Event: Nepal Earthquake
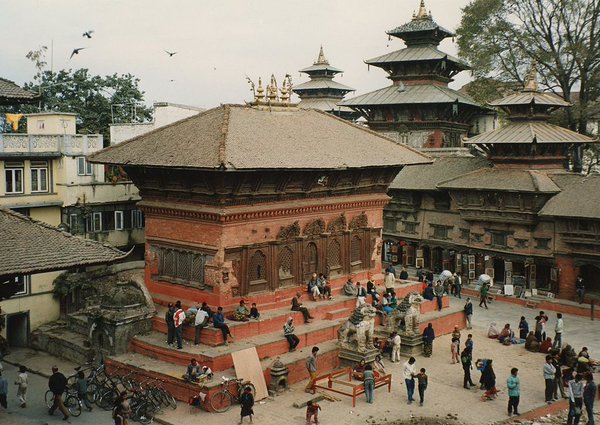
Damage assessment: no_damage